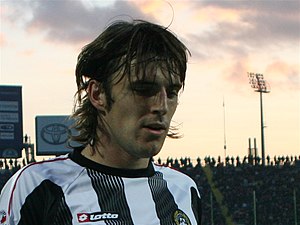
Aleksandar Luković
Aleksandar Luković er en serbisk tidligere fodboldspiller, der spillede som forsvarsspiller. Han repræsenterede blandt andet FC Zenit i Rusland, Røde Stjerne i hjemlandet samt italienske Udinese.